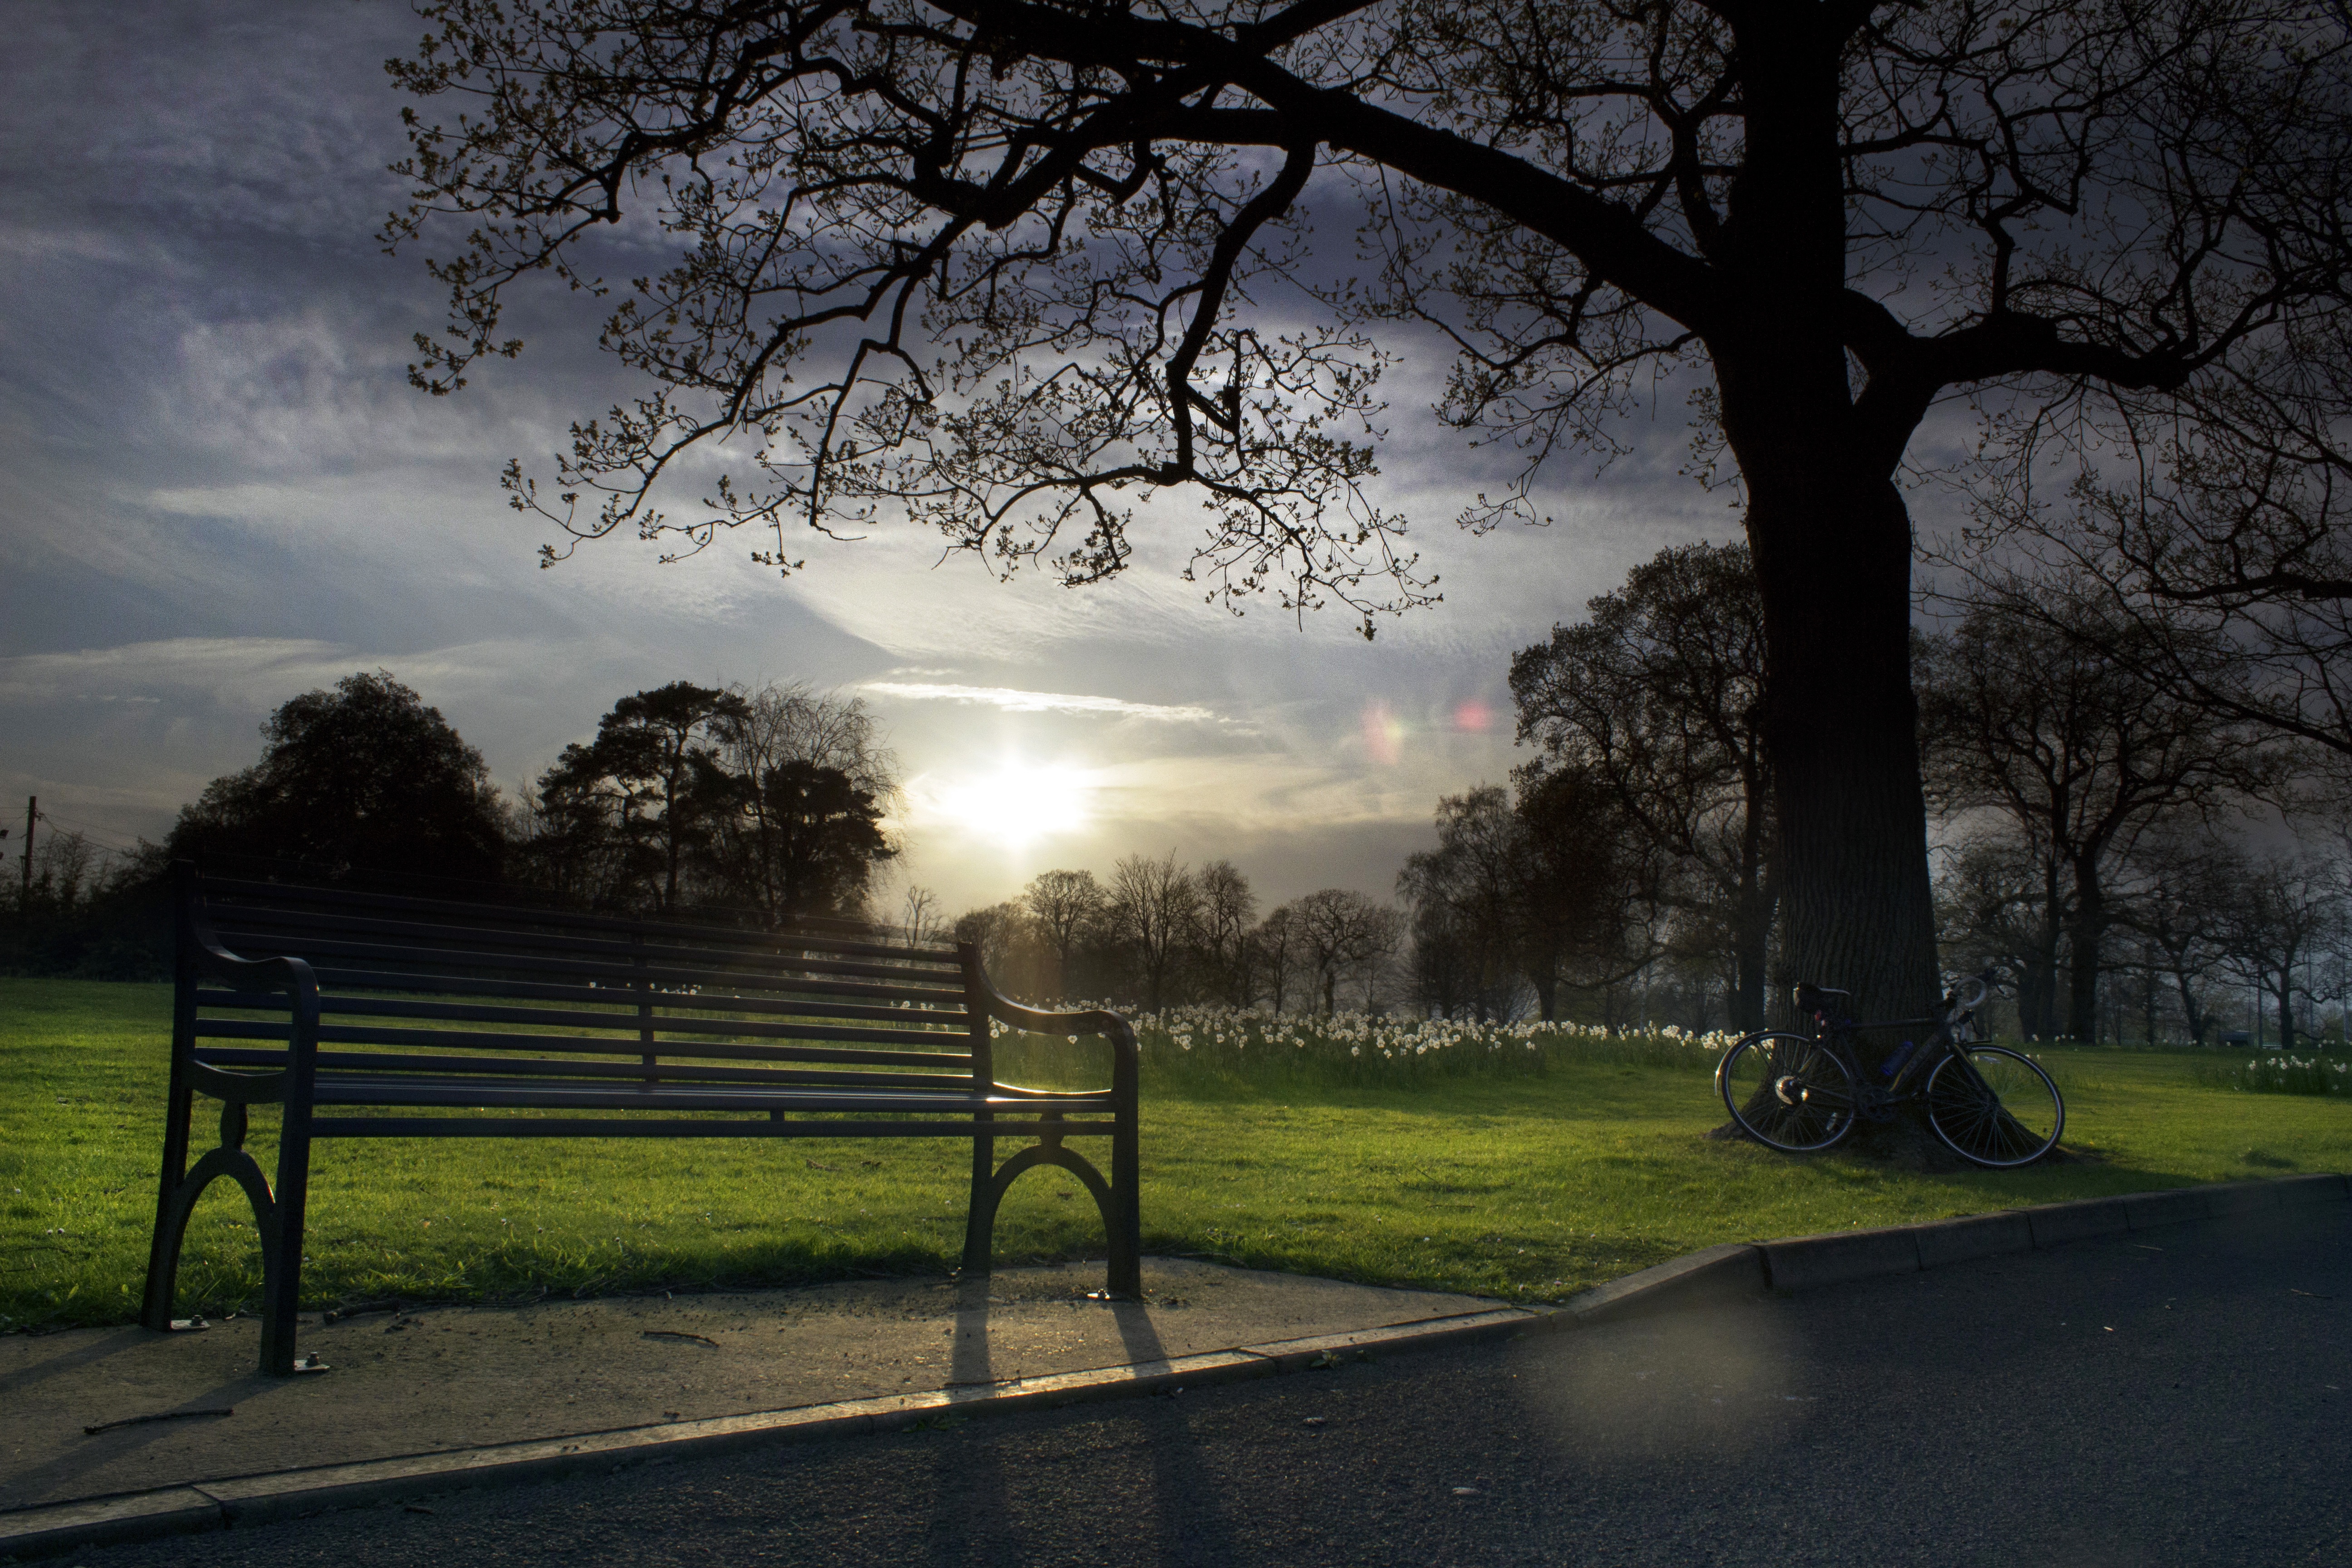
landscape, tree, nature, grass, outdoor, cloud, plant, sky, sunrise, sunset, mist, bench, sunlight, morning, flower, hour, dawn, summer, dusk, evening, golden, park, weather, city park, rural area, atmospheric phenomenon, woody plant